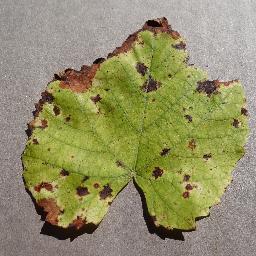
Label: Grape___Leaf_blight_(Isariopsis_Leaf_Spot)